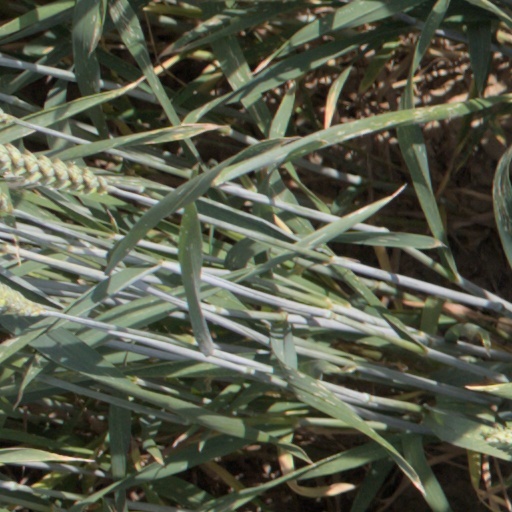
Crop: wheat